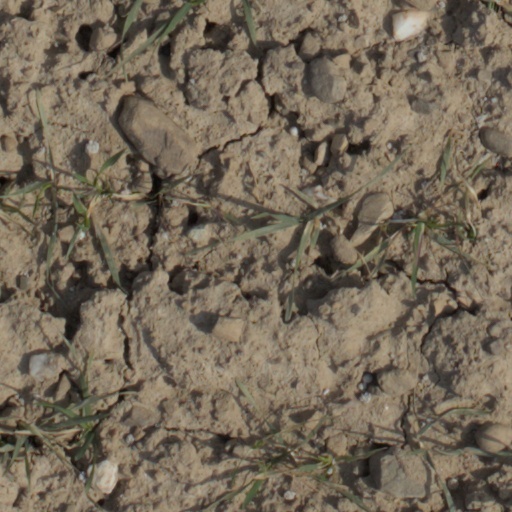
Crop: wheat